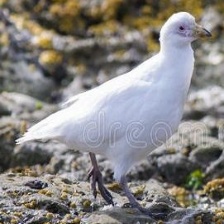
Species: SNOWY SHEATHBILL
Scientific name: CHIONIS ALBUS